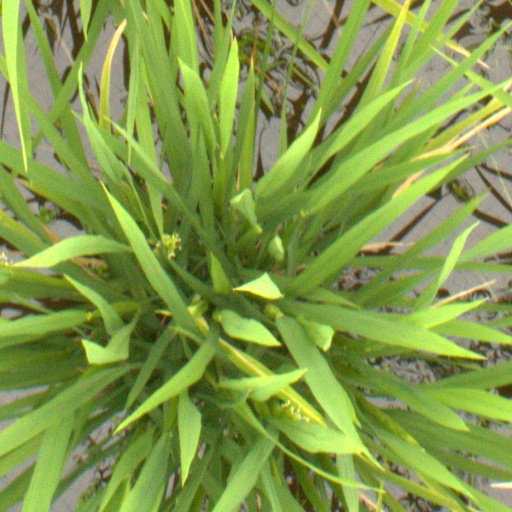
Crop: rice